Vazhikkadavu

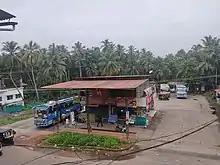
Vazhikkadavu Town

According to the 2011 Indian Census, there are 9,972 households within Vazhikkadavu. Among the 47,322 residents, 22,470 are male and 24,853 are female. The literacy rate is 78.58%, with 18,004 of the male population and 19,182 of the female population being literate. The census location code is 627475.